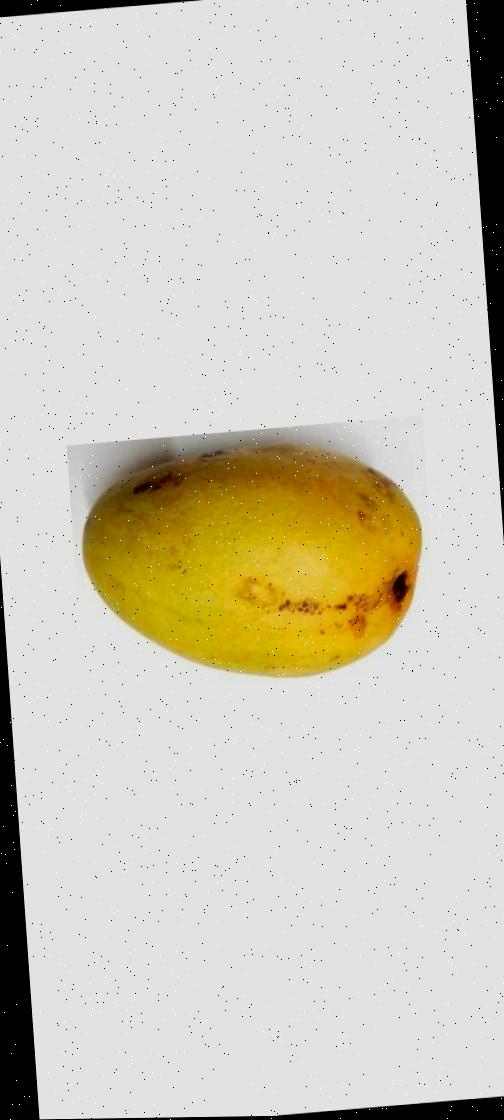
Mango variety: Bari-11